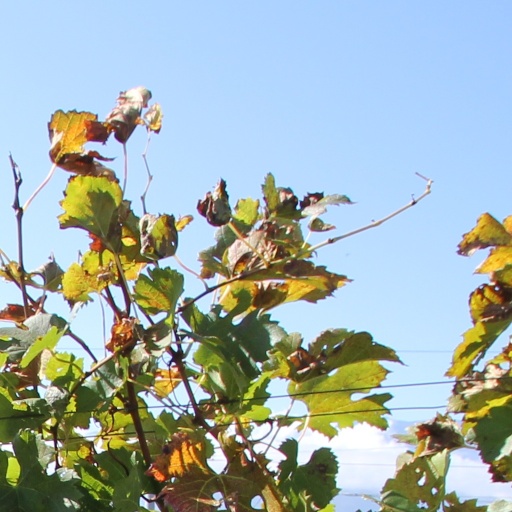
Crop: grape